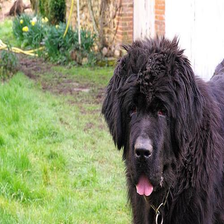
Species: dog
Breed: newfoundland